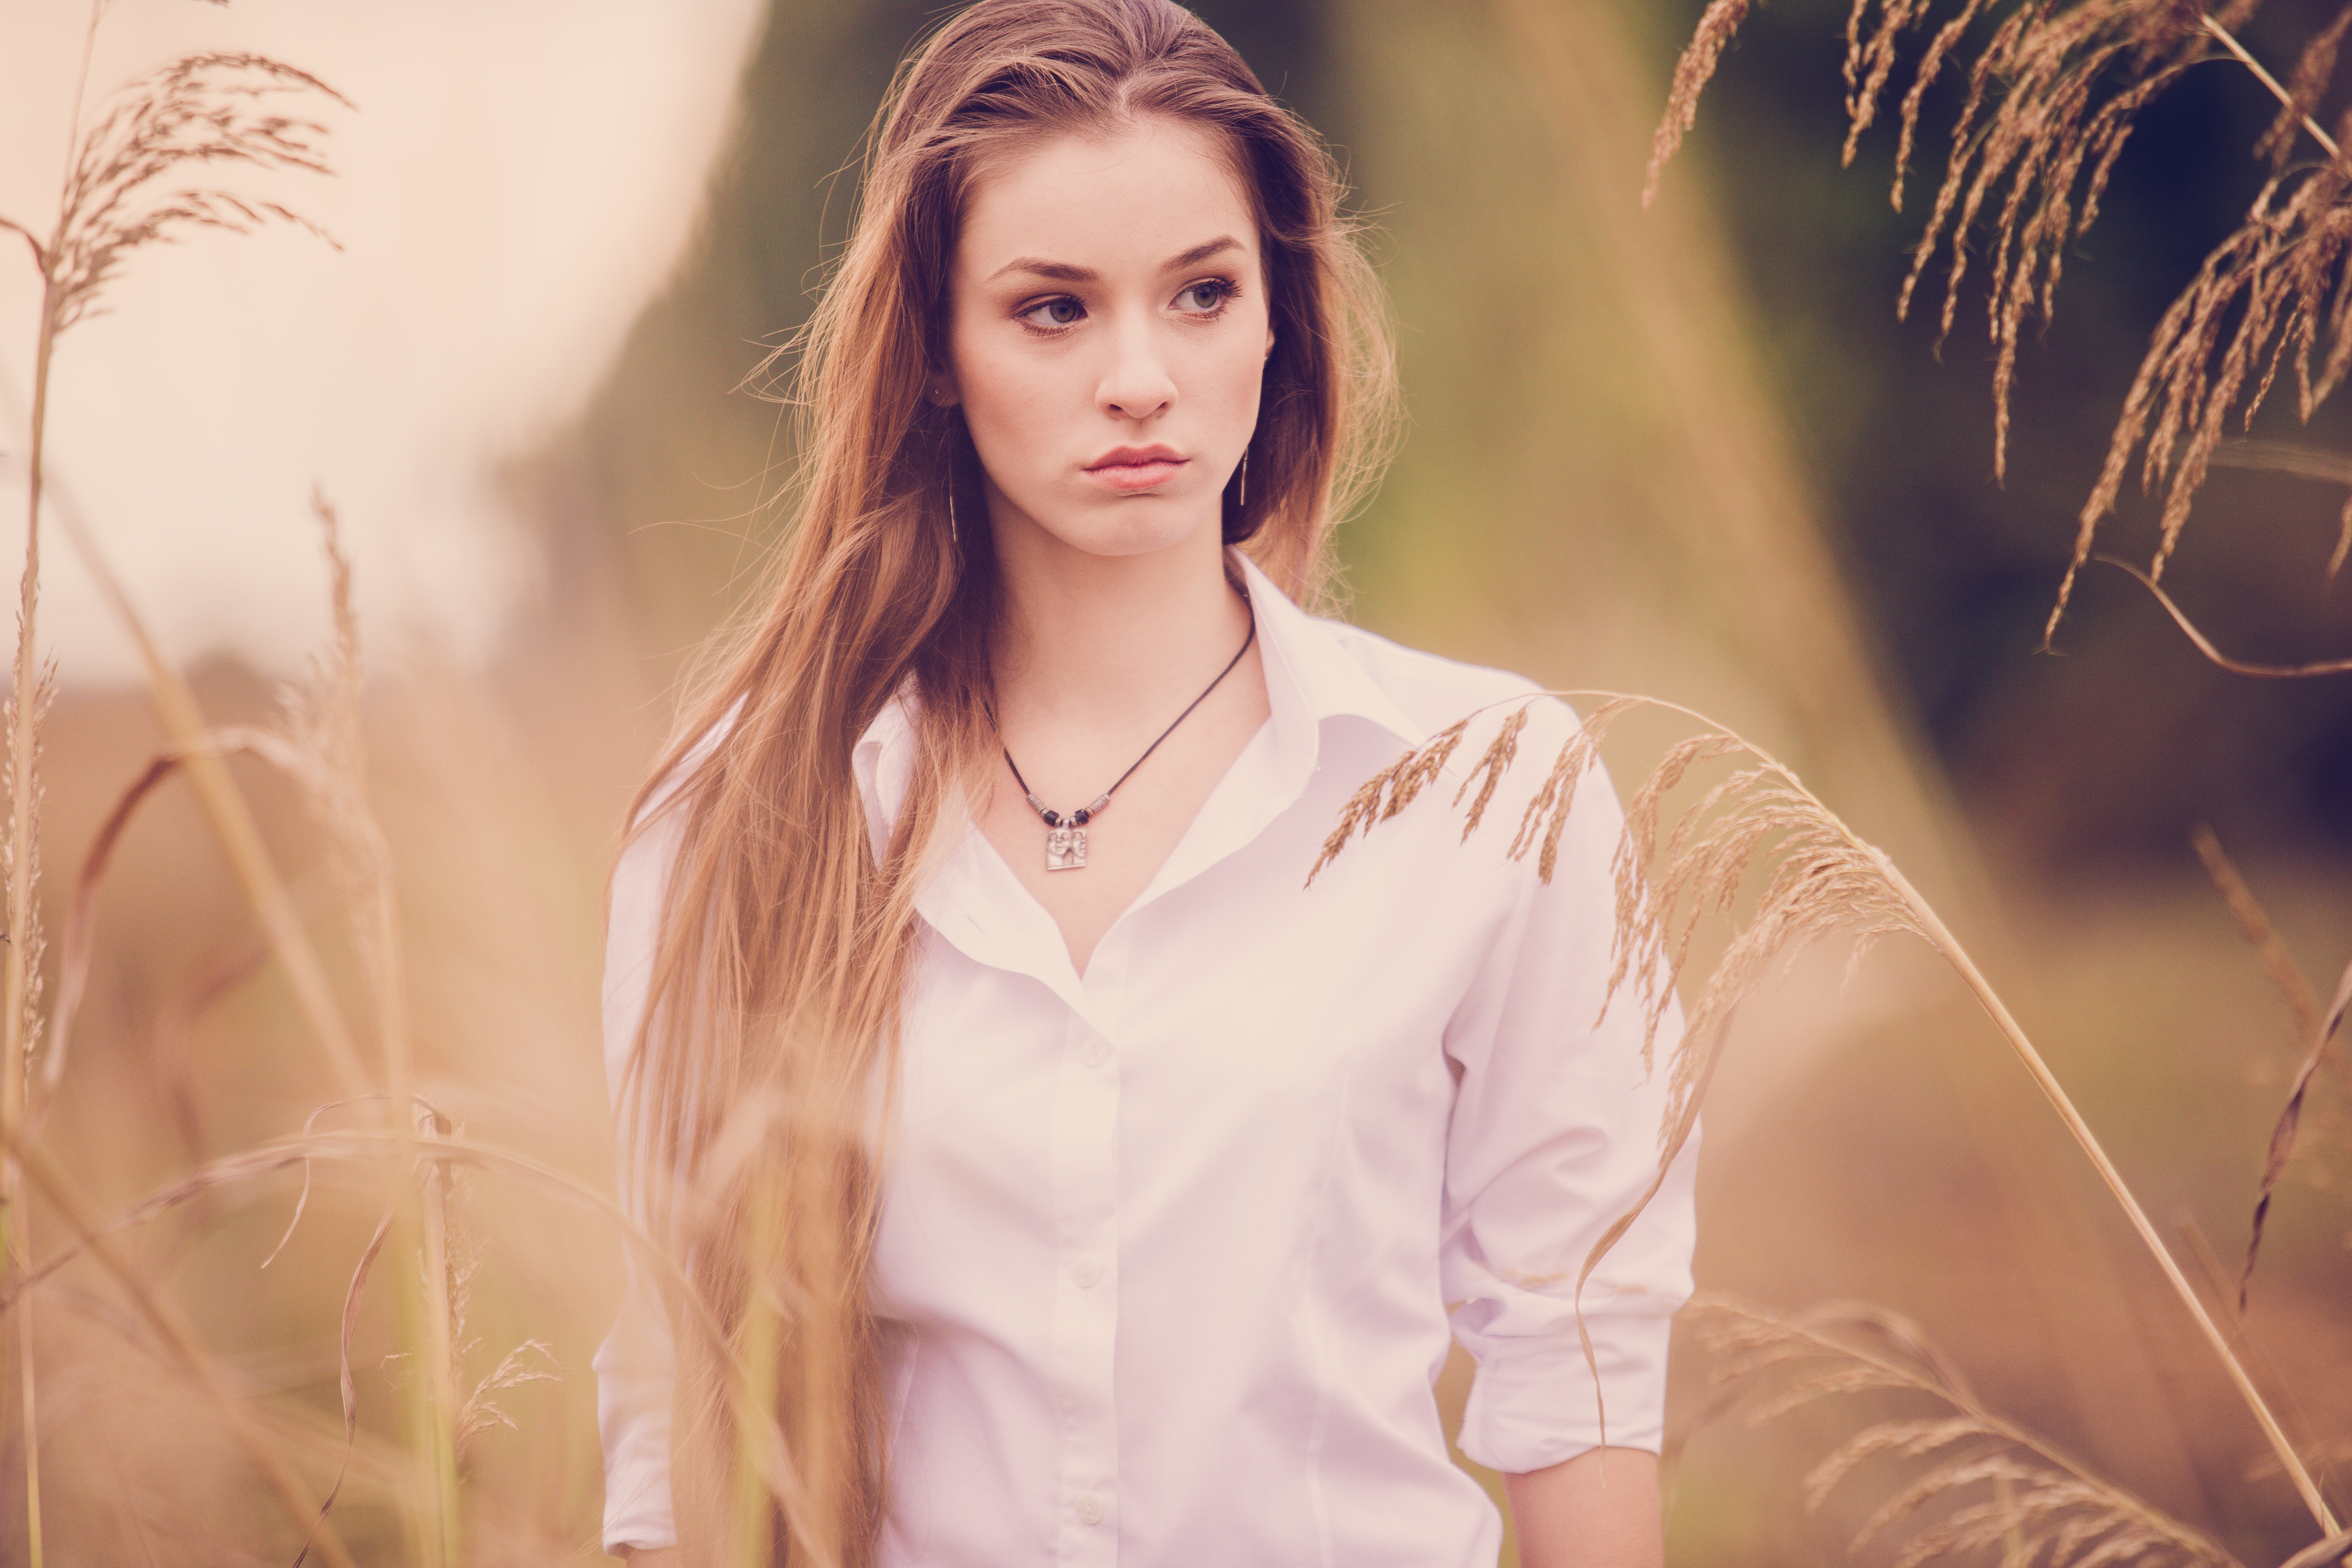
nature, forest, grass, girl, hair, photography, portrait, model, spring, green, natural, fashion, hairstyle, long hair, eye, innocence, skin, beauty, seductive, photo shoot, brown hair, portrait photography, supermodel